Marching and Cycling Band HHK

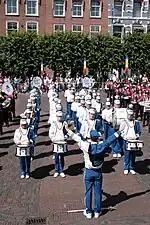
Line up during a performance

On average the band had between 20 and 25 performances a year, mostly in the periods April – June and September – October. Most performances were cycling, but marching performances were also executed.